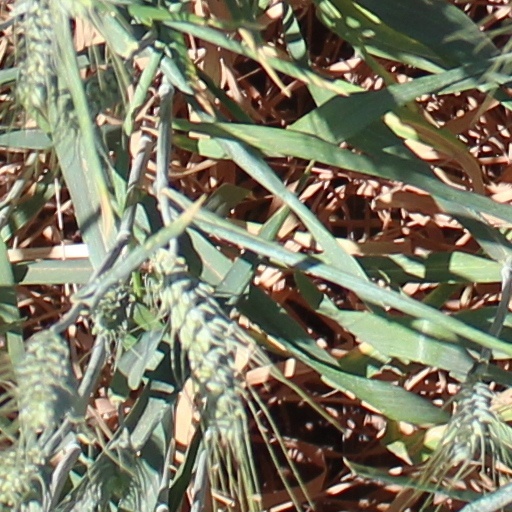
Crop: wheat